Fumble

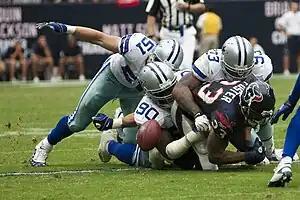
Houston Texan running back Arian Foster fumbles the ball against the Dallas Cowboys during a 2010 NFL regular season game.

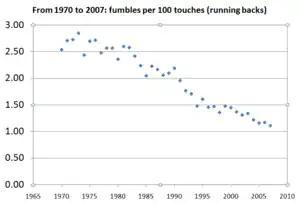
The rate of fumbles by running backs in the NFL has decreased steadily since the AFL–NFL merger.

A fumble in gridiron football occurs when a player who has possession and control of the ball loses it before being downed (tackled), scoring, or going out of bounds. By rule, it is any act other than passing, kicking, punting, or successful handing that results in loss of ball possession by a player. Unlike other events which cause the ball to become loose, such as an incomplete pass, a fumbled ball is considered a live ball, and may be recovered and advanced by any member of either team.